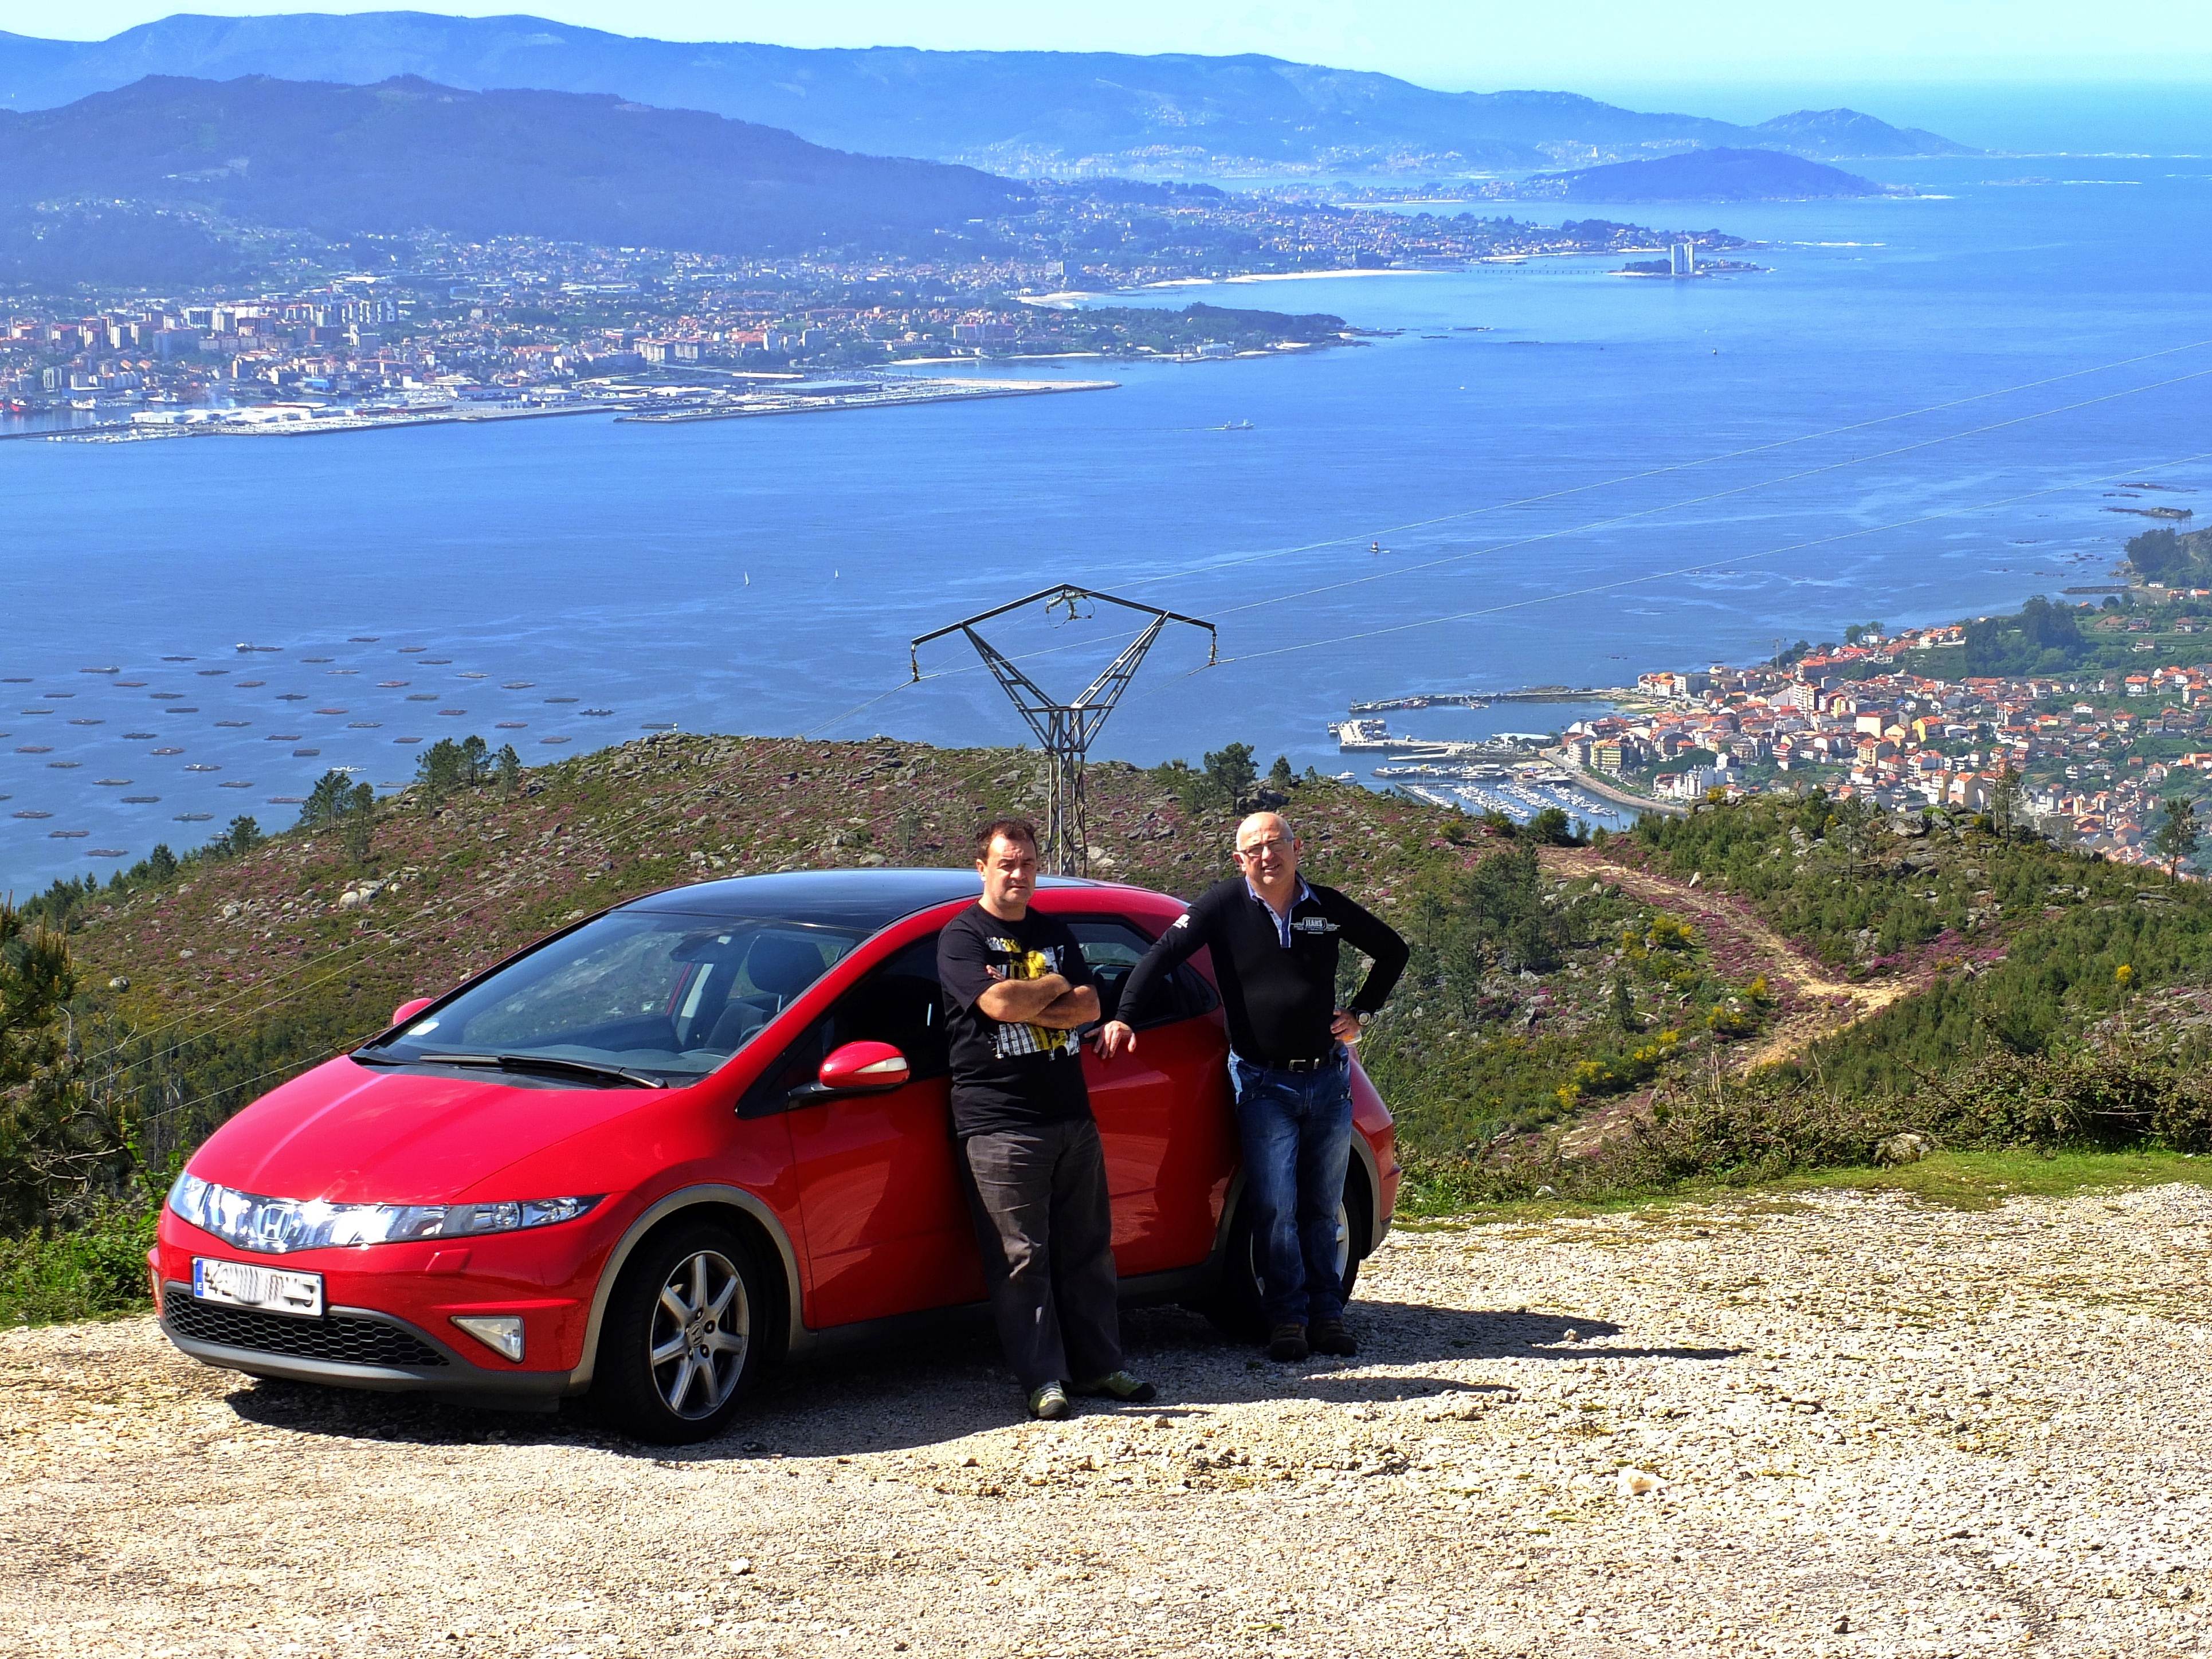
landscape, car, vehicle, spain, galicia, paisajes, espana, ggl1, gaby1, vigo, fujifilmxs1, vigogaliciaespa a